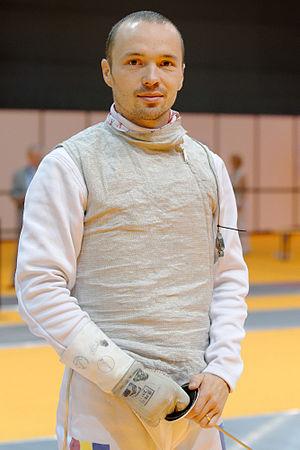
Le Roumain Radu Dărăban pendant le fleuret masculin par équipes aux championnats d'Europe d'escrime au Rhénus Sport de Strasbourg, le 13 juin 2014.